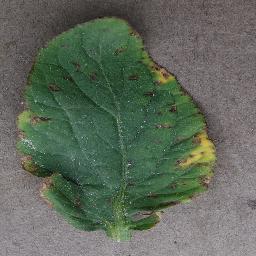
Label: Tomato___Bacterial_spot